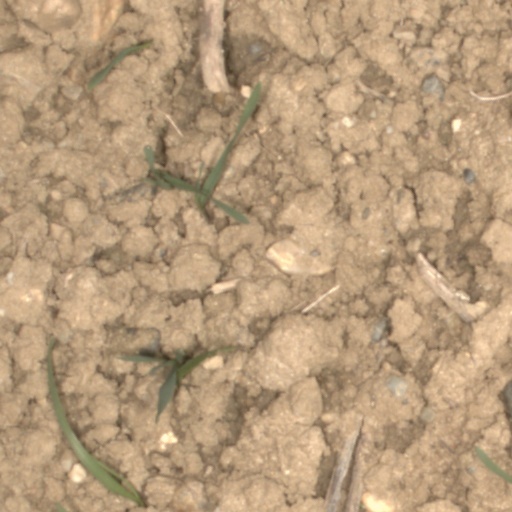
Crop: wheat